Swiss Bank Corporation

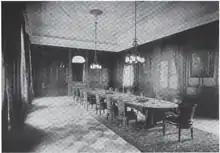
The Swiss Bank Corporation board room in Basel, Switzerland

SBC prospered throughout the 1950s and embarked on a period of sustained growth. The bank, which had entered the 1950s with 31 Branch Offices in Switzerland and three abroad, more than doubled its assets from the end of the war to CHF 4 billion by the end of the 1950s and doubled assets again by the mid-1960s, exceeding CHF 10 billion in 1965. SBC acquired Banque Populaire Valaisanne, Sion, Switzerland, and the Banque Populaire de Sierre. The firm continued to open new offices in the US in the mid-1960s and it was also at this time that SBC began to expand into Asia and opened representative offices throughout Latin America. The bank opened a full branch office in Tokyo in 1970. The bank also made a number of acquisitions to enhance its position in various products. SBC acquired a controlling interest in Frei, Treig & Cie. in 1968, Warag Bank in 1970 and Bank Prokredit in 1979 (later sold to GE Capital in 1997). All three banks focused on consumer lending. Similarly, SBC acquired a number of banks in the private banking sector, including Ehinger & Cie. in 1974; Armand von Ernst & Cie. and Adler & Co. in 1976; and a majority interest in Geneva-based Ferrier Lullin & Cie. in 1978. The bank continued its consolidation of Swiss banks acquiring Banque Commerciale de Sion in 1978 and in 1979 acquired Handwerkerbank Basle, the Banca Prealpina SA and Bank für Hypothekarkredite.